Nezu Museum

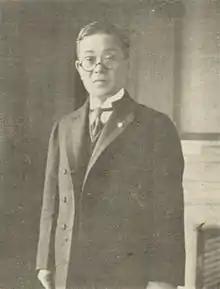
Nezu Kaichirō (1860–1940)

The museum houses more than 7,400 cultural objects, seven of which have been designated by the Japanese government as National Treasures, 88 as Important Cultural Properties, and 94 as Important Art Objects. The museum's collection of cultural artifacts covers a variety of disciplines, including painting, calligraphy, sculpture, metalwork, ceramics, lacquerware, wooden and bamboo craft, textiles, armor, and archaeological artifacts.